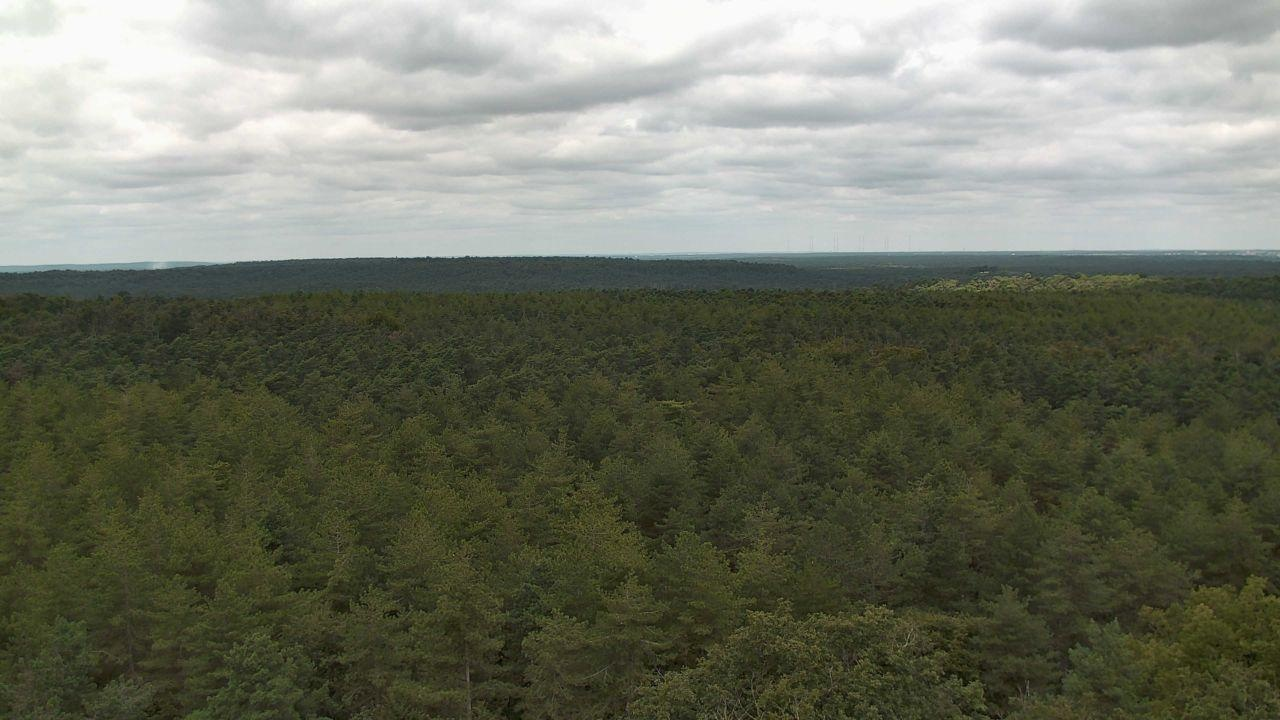
Fire: no
Smoke: yes